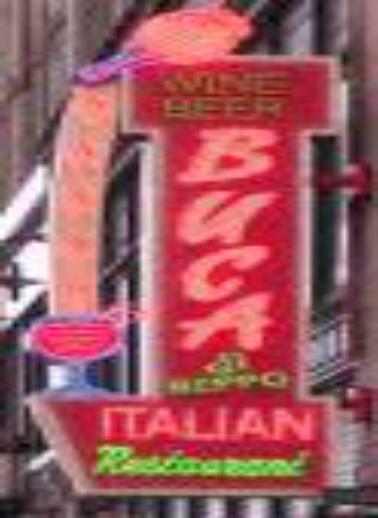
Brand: Buca di Beppo
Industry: Food